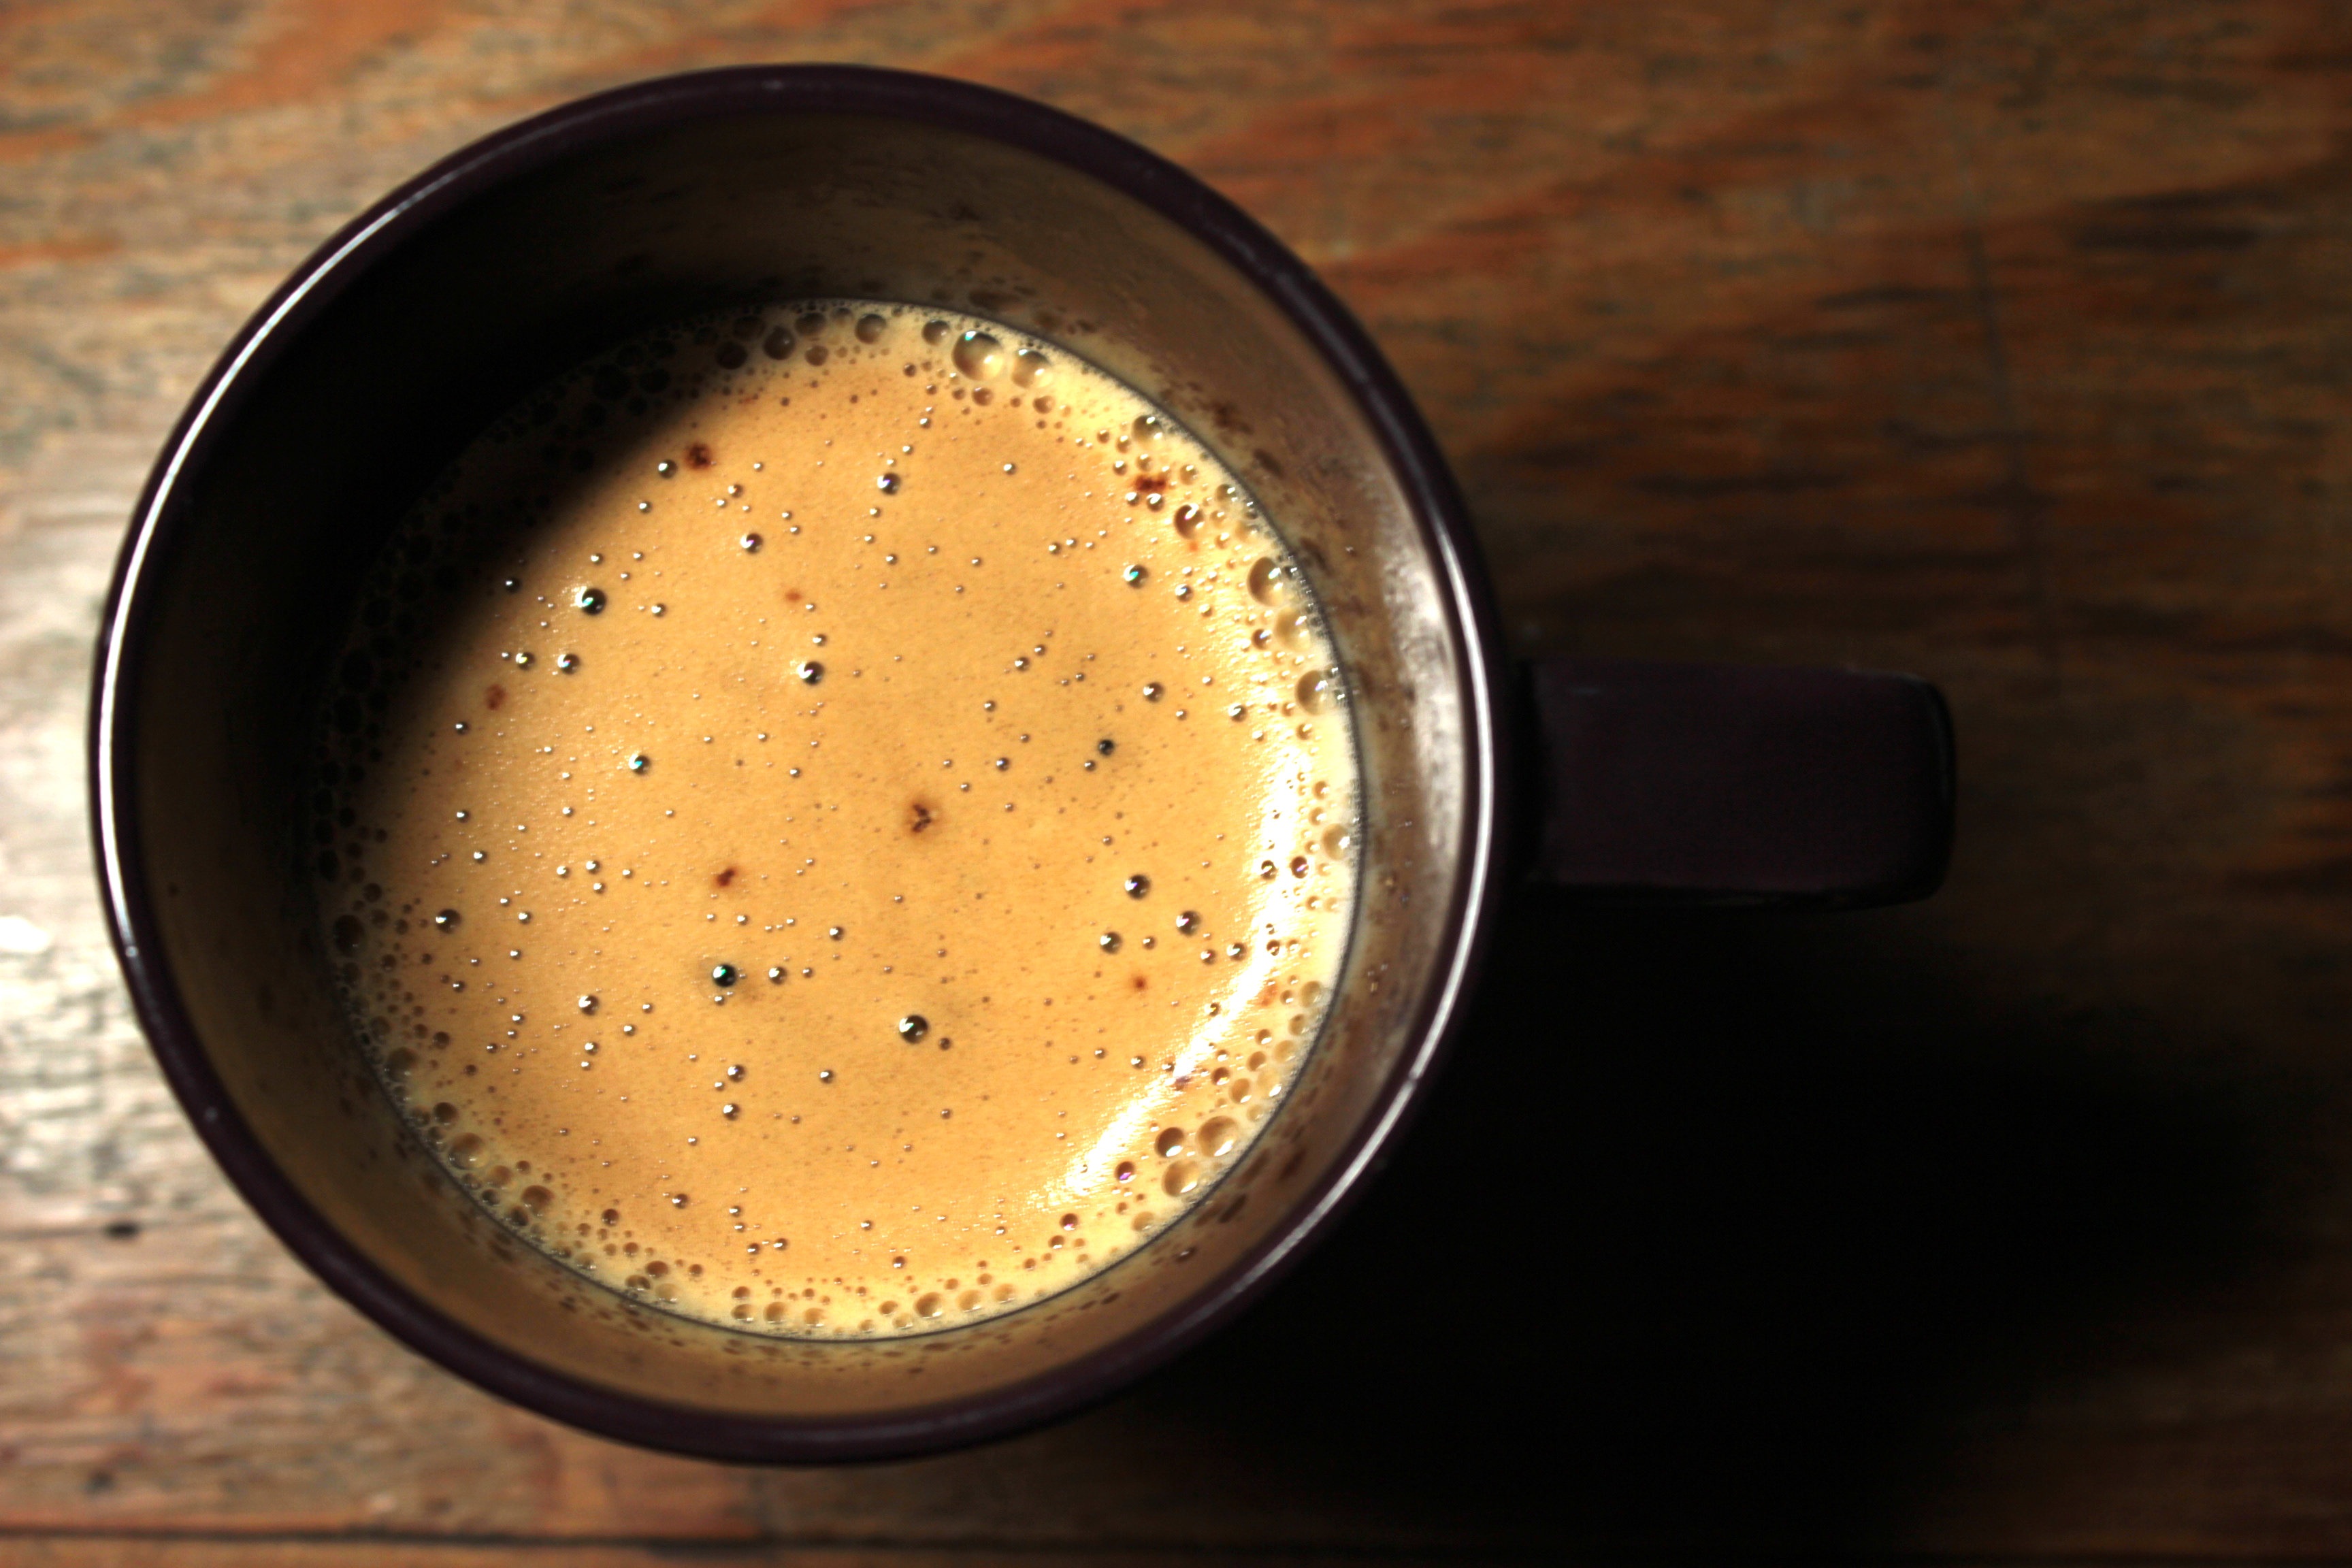
coffee, cup, cappuccino, food, produce, drink, flavor